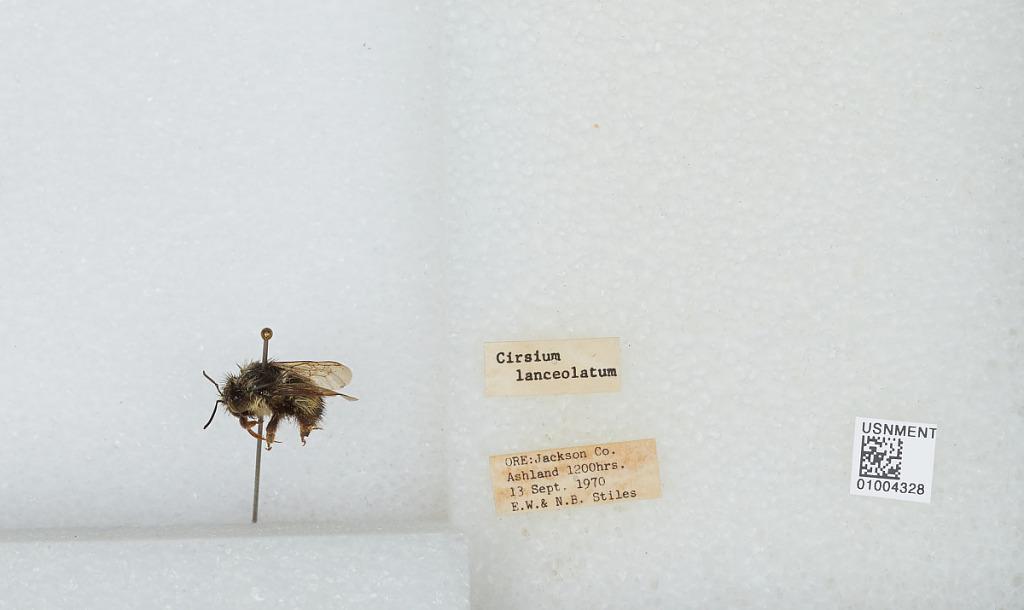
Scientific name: Bombus (Pyrobombus) flavifrons Cresson
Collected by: E. Stiles & N. Stiles
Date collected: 1970-9-13
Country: United States
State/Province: Oregon
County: Jackson
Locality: Ashland
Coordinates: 42.1914, -122.701